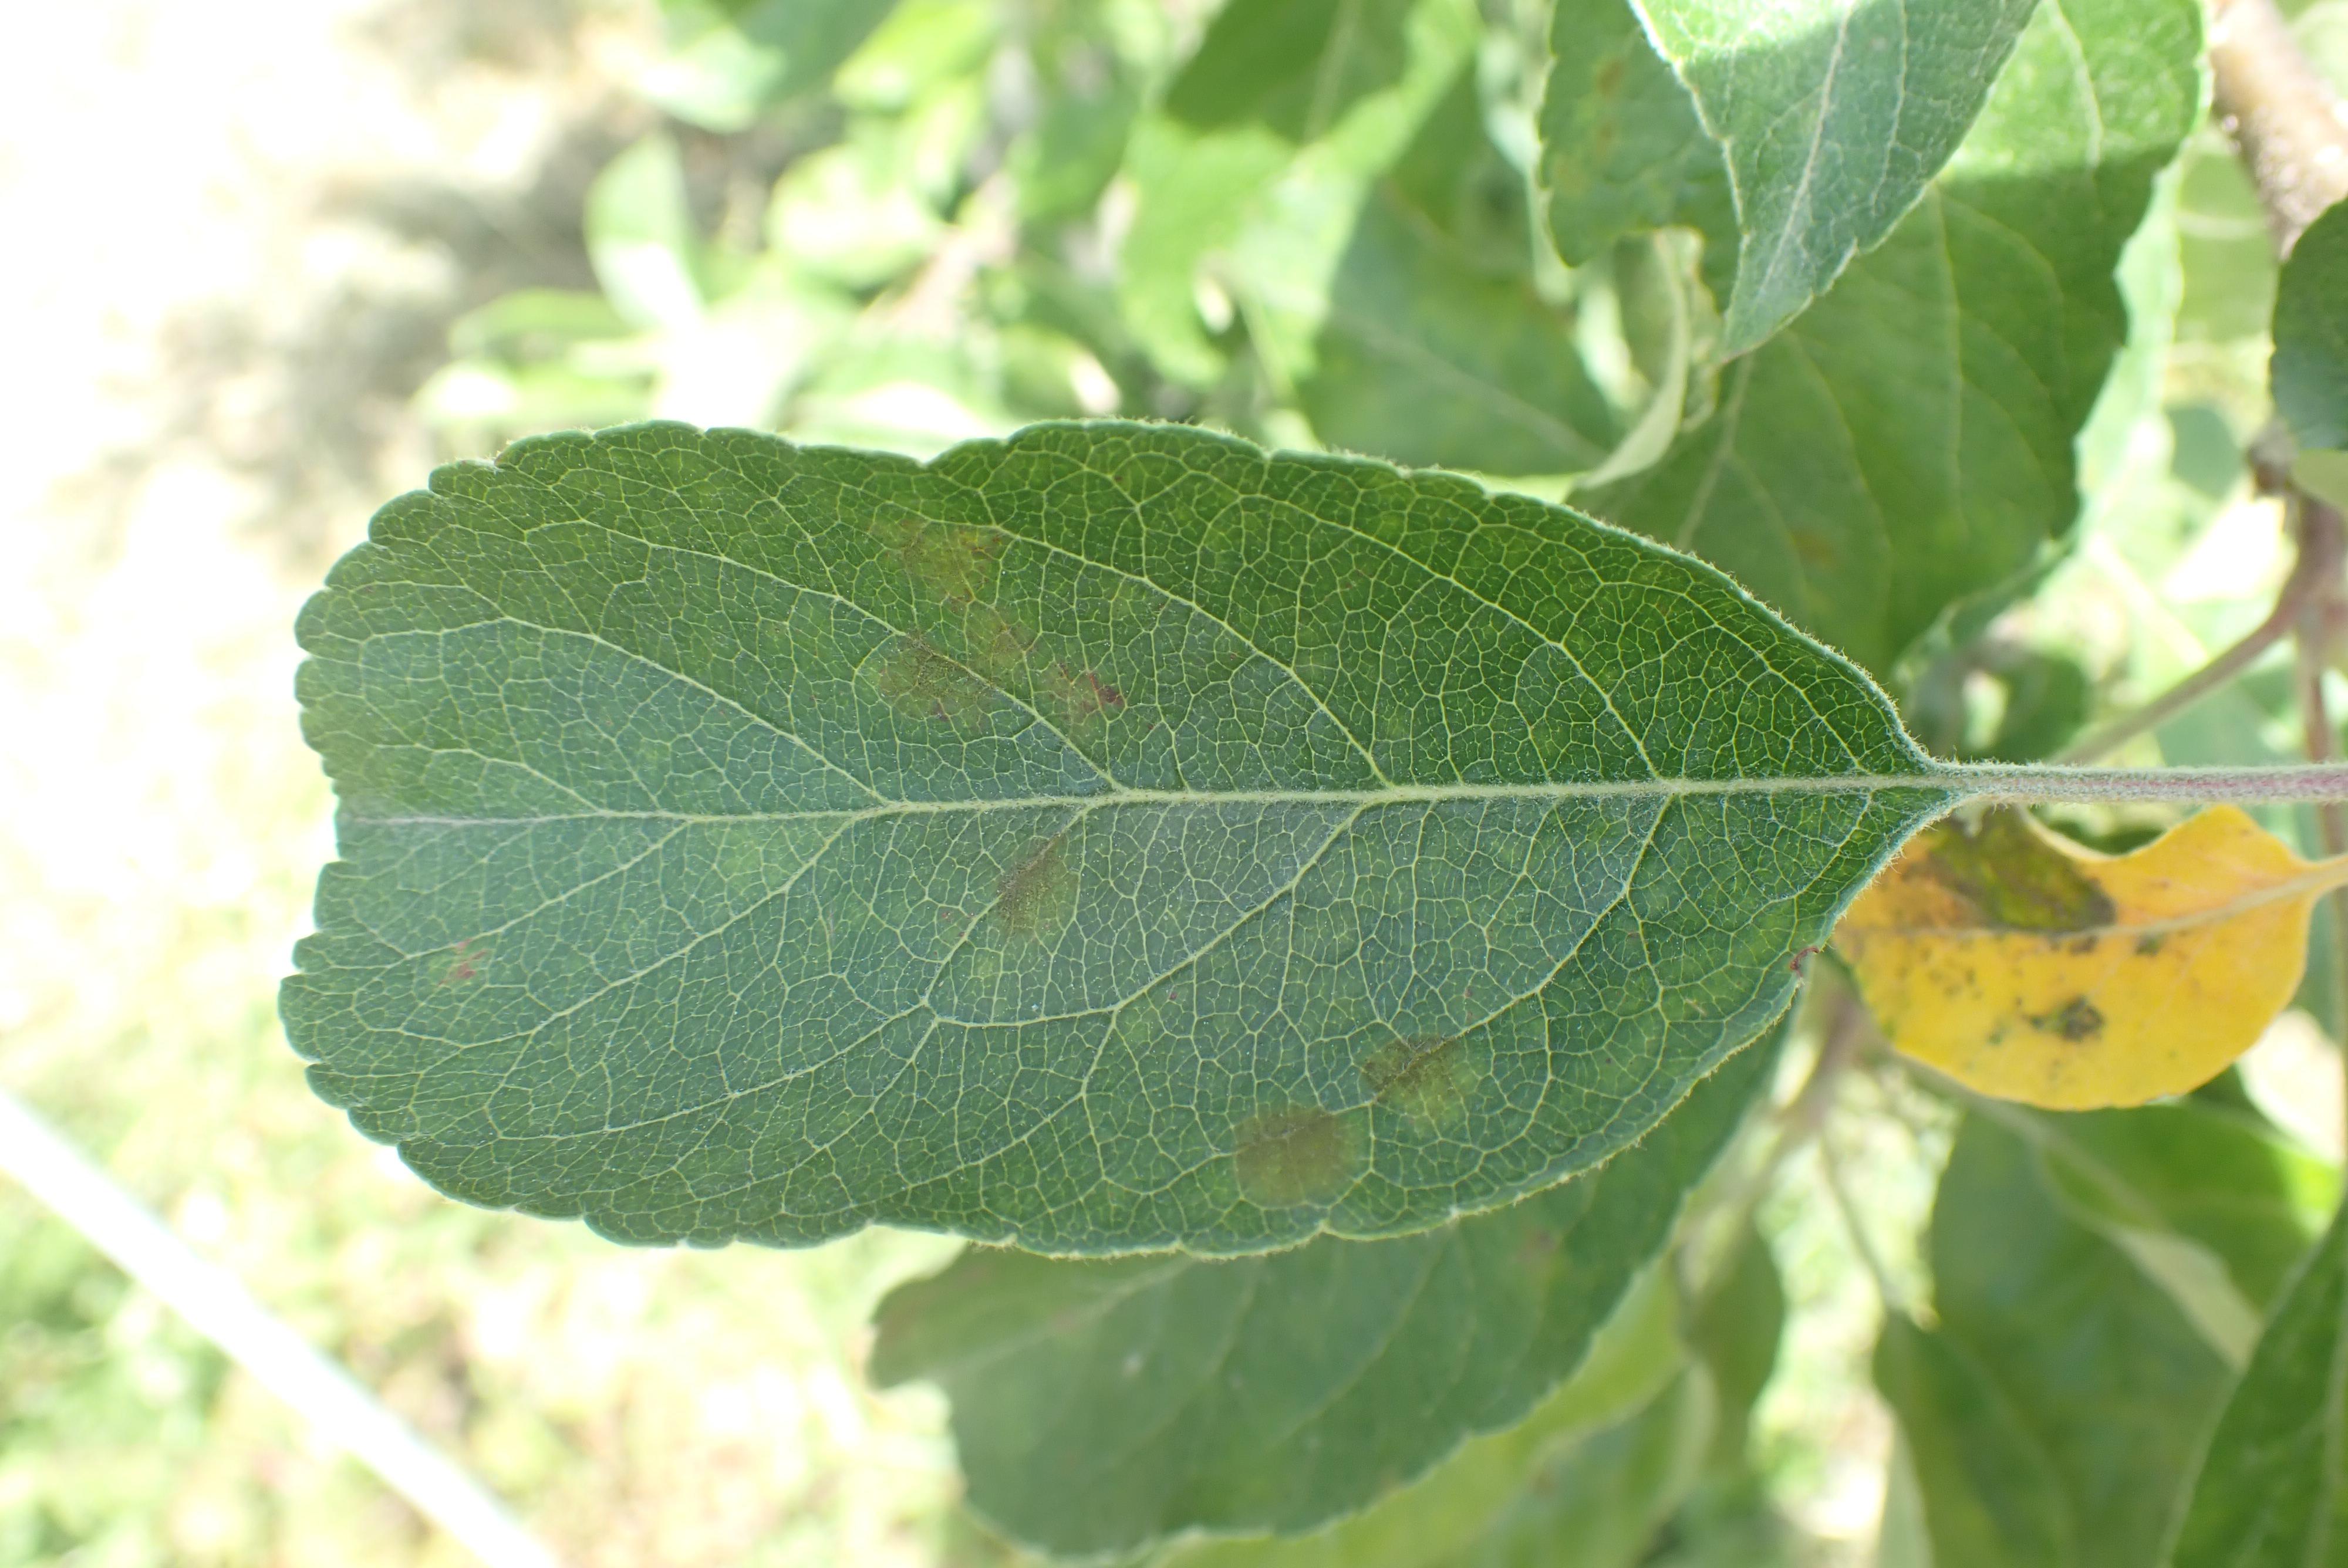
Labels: scab